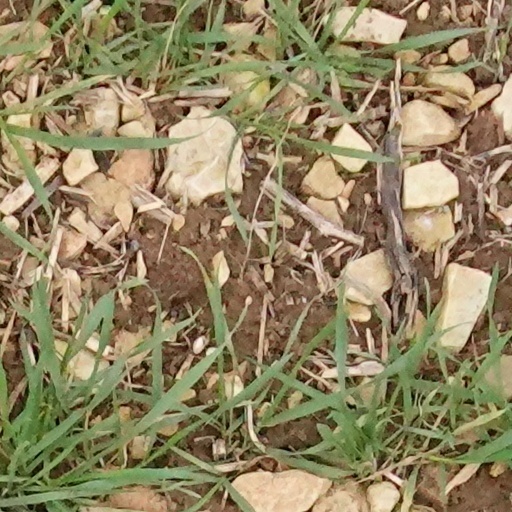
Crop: wheat